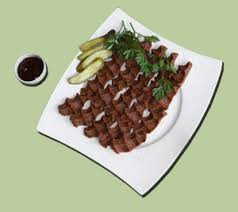
Yemek: cig_kofte